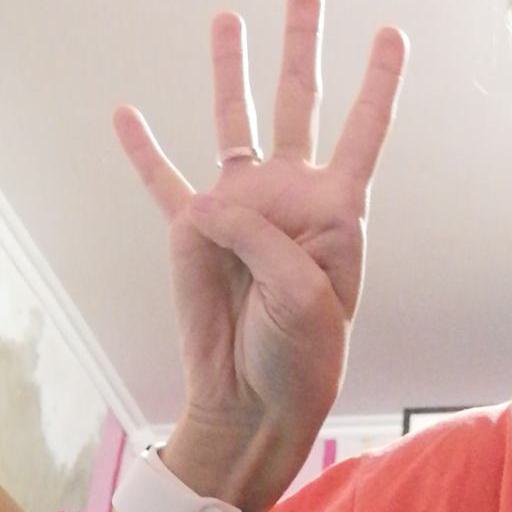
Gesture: four